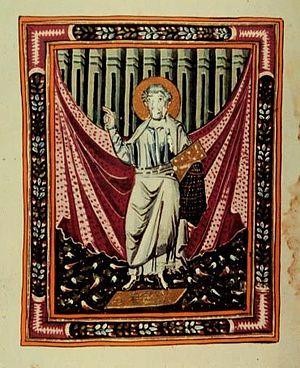
L'évangile de la reine Mlké est un manuscrit de l'évangile, enluminé de miniatures arméniennes, datant de 862.